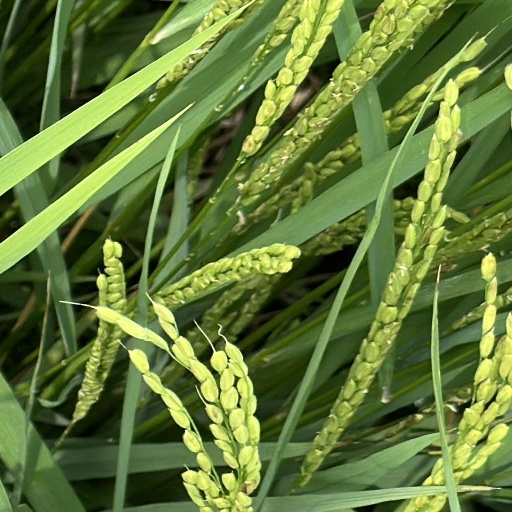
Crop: rice